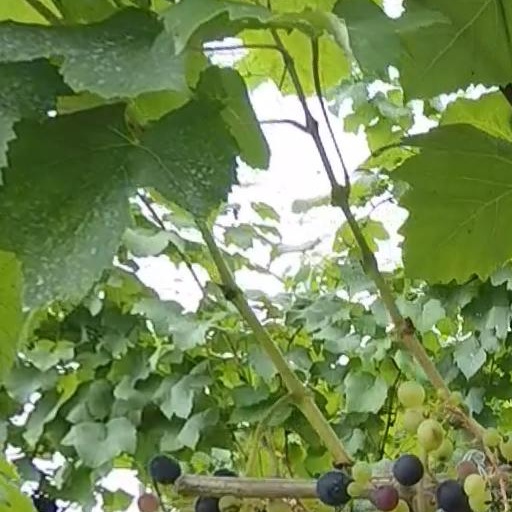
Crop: grape